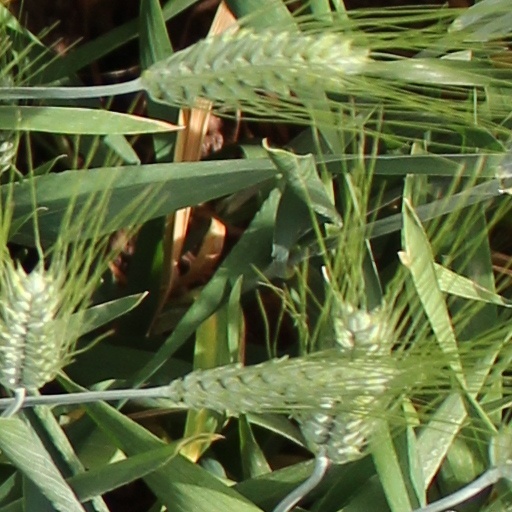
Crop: wheat